TextSecure

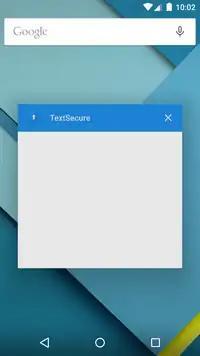
The application prevented screenshots of conversations by default. Its intention was to prevent other applications from taking screenshots.

TextSecure allowed users to send encrypted text messages, audio messages, photos, videos, contact information, and a wide selection of emoticons over a data connection (e.g. Wi-Fi, 3G or 4G) to other TextSecure users with smartphones running Android. TextSecure also allowed users to exchange unencrypted SMS and MMS messages with people who did not have TextSecure.